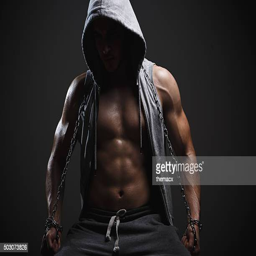
portrait of athletic man in a hooded jacket